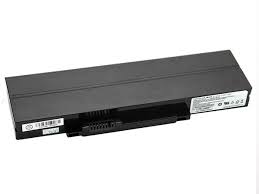
Waste category: battery